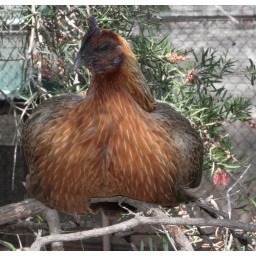
A orange bird in the aviary at the Queens Park. Townsville. Queensland.